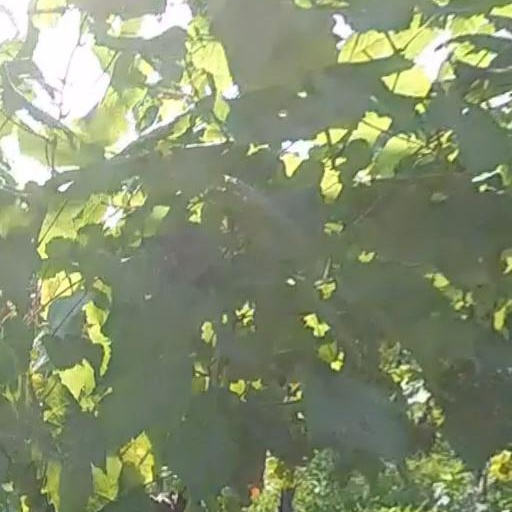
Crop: grape